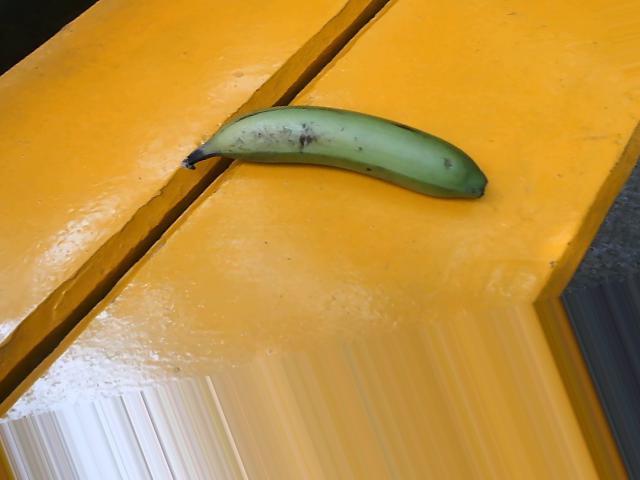
Label: Raw_Banana